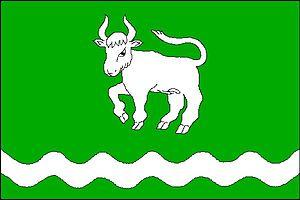
Vyšní Lhoty est une commune du district de Frýdek-Místek, dans la région de Moravie-Silésie, en République tchèque. Sa population s'élevait à 858 habitants en 2018.